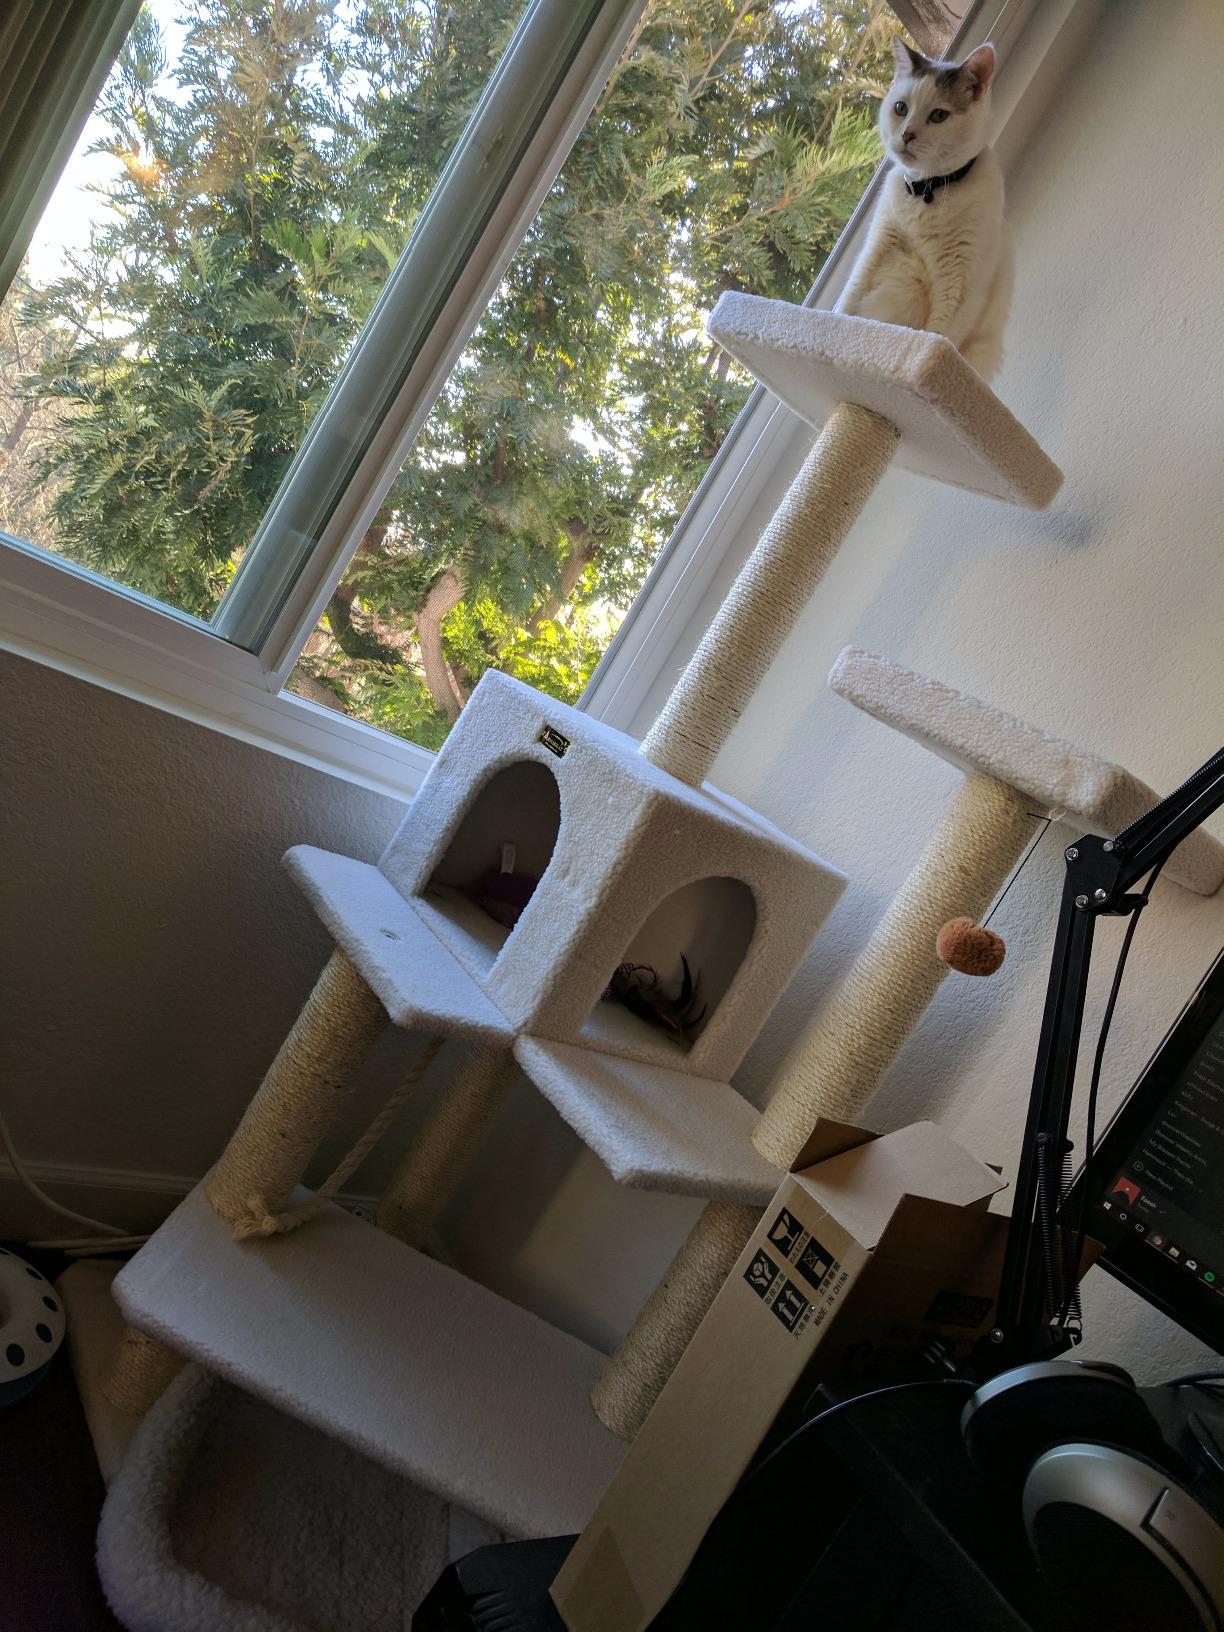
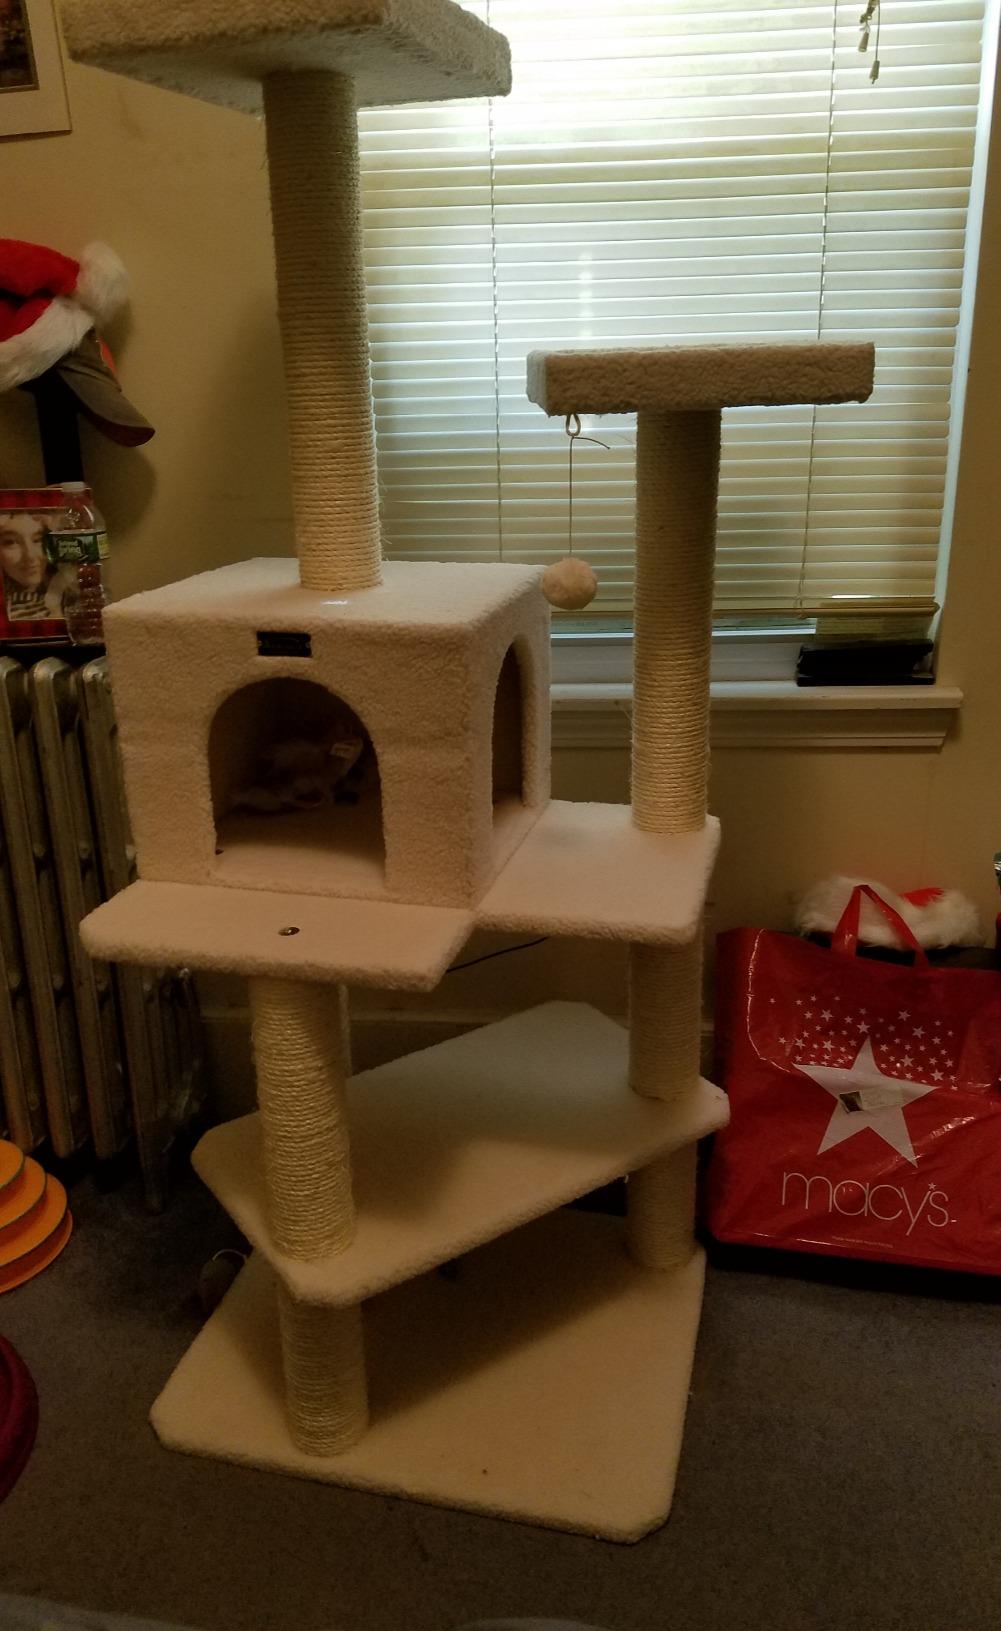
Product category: items_cat tree
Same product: yes